Elizabeth Rona

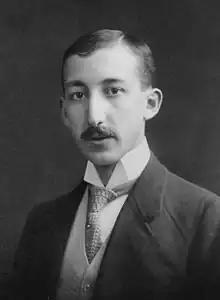
George de Hevesy, ca. 1913

When Hevesy left Budapest, in 1918 Franz Tangl, a noted biochemist and physiologist of the University of Budapest, offered Rona a teaching position. She taught chemistry to selected students whom Tangl felt had insufficient knowledge to complete the course work, becoming the first woman to teach chemistry at university level in Hungary.